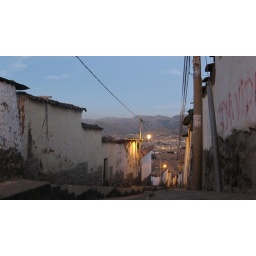
Cobble stones and red tile roofs are ubiquitous in beautiful Cuzco.